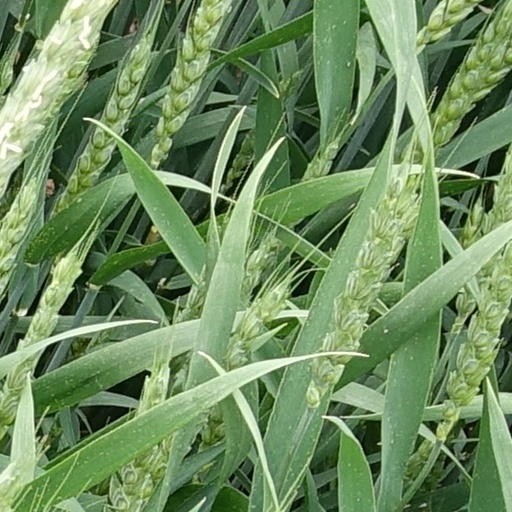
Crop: wheat